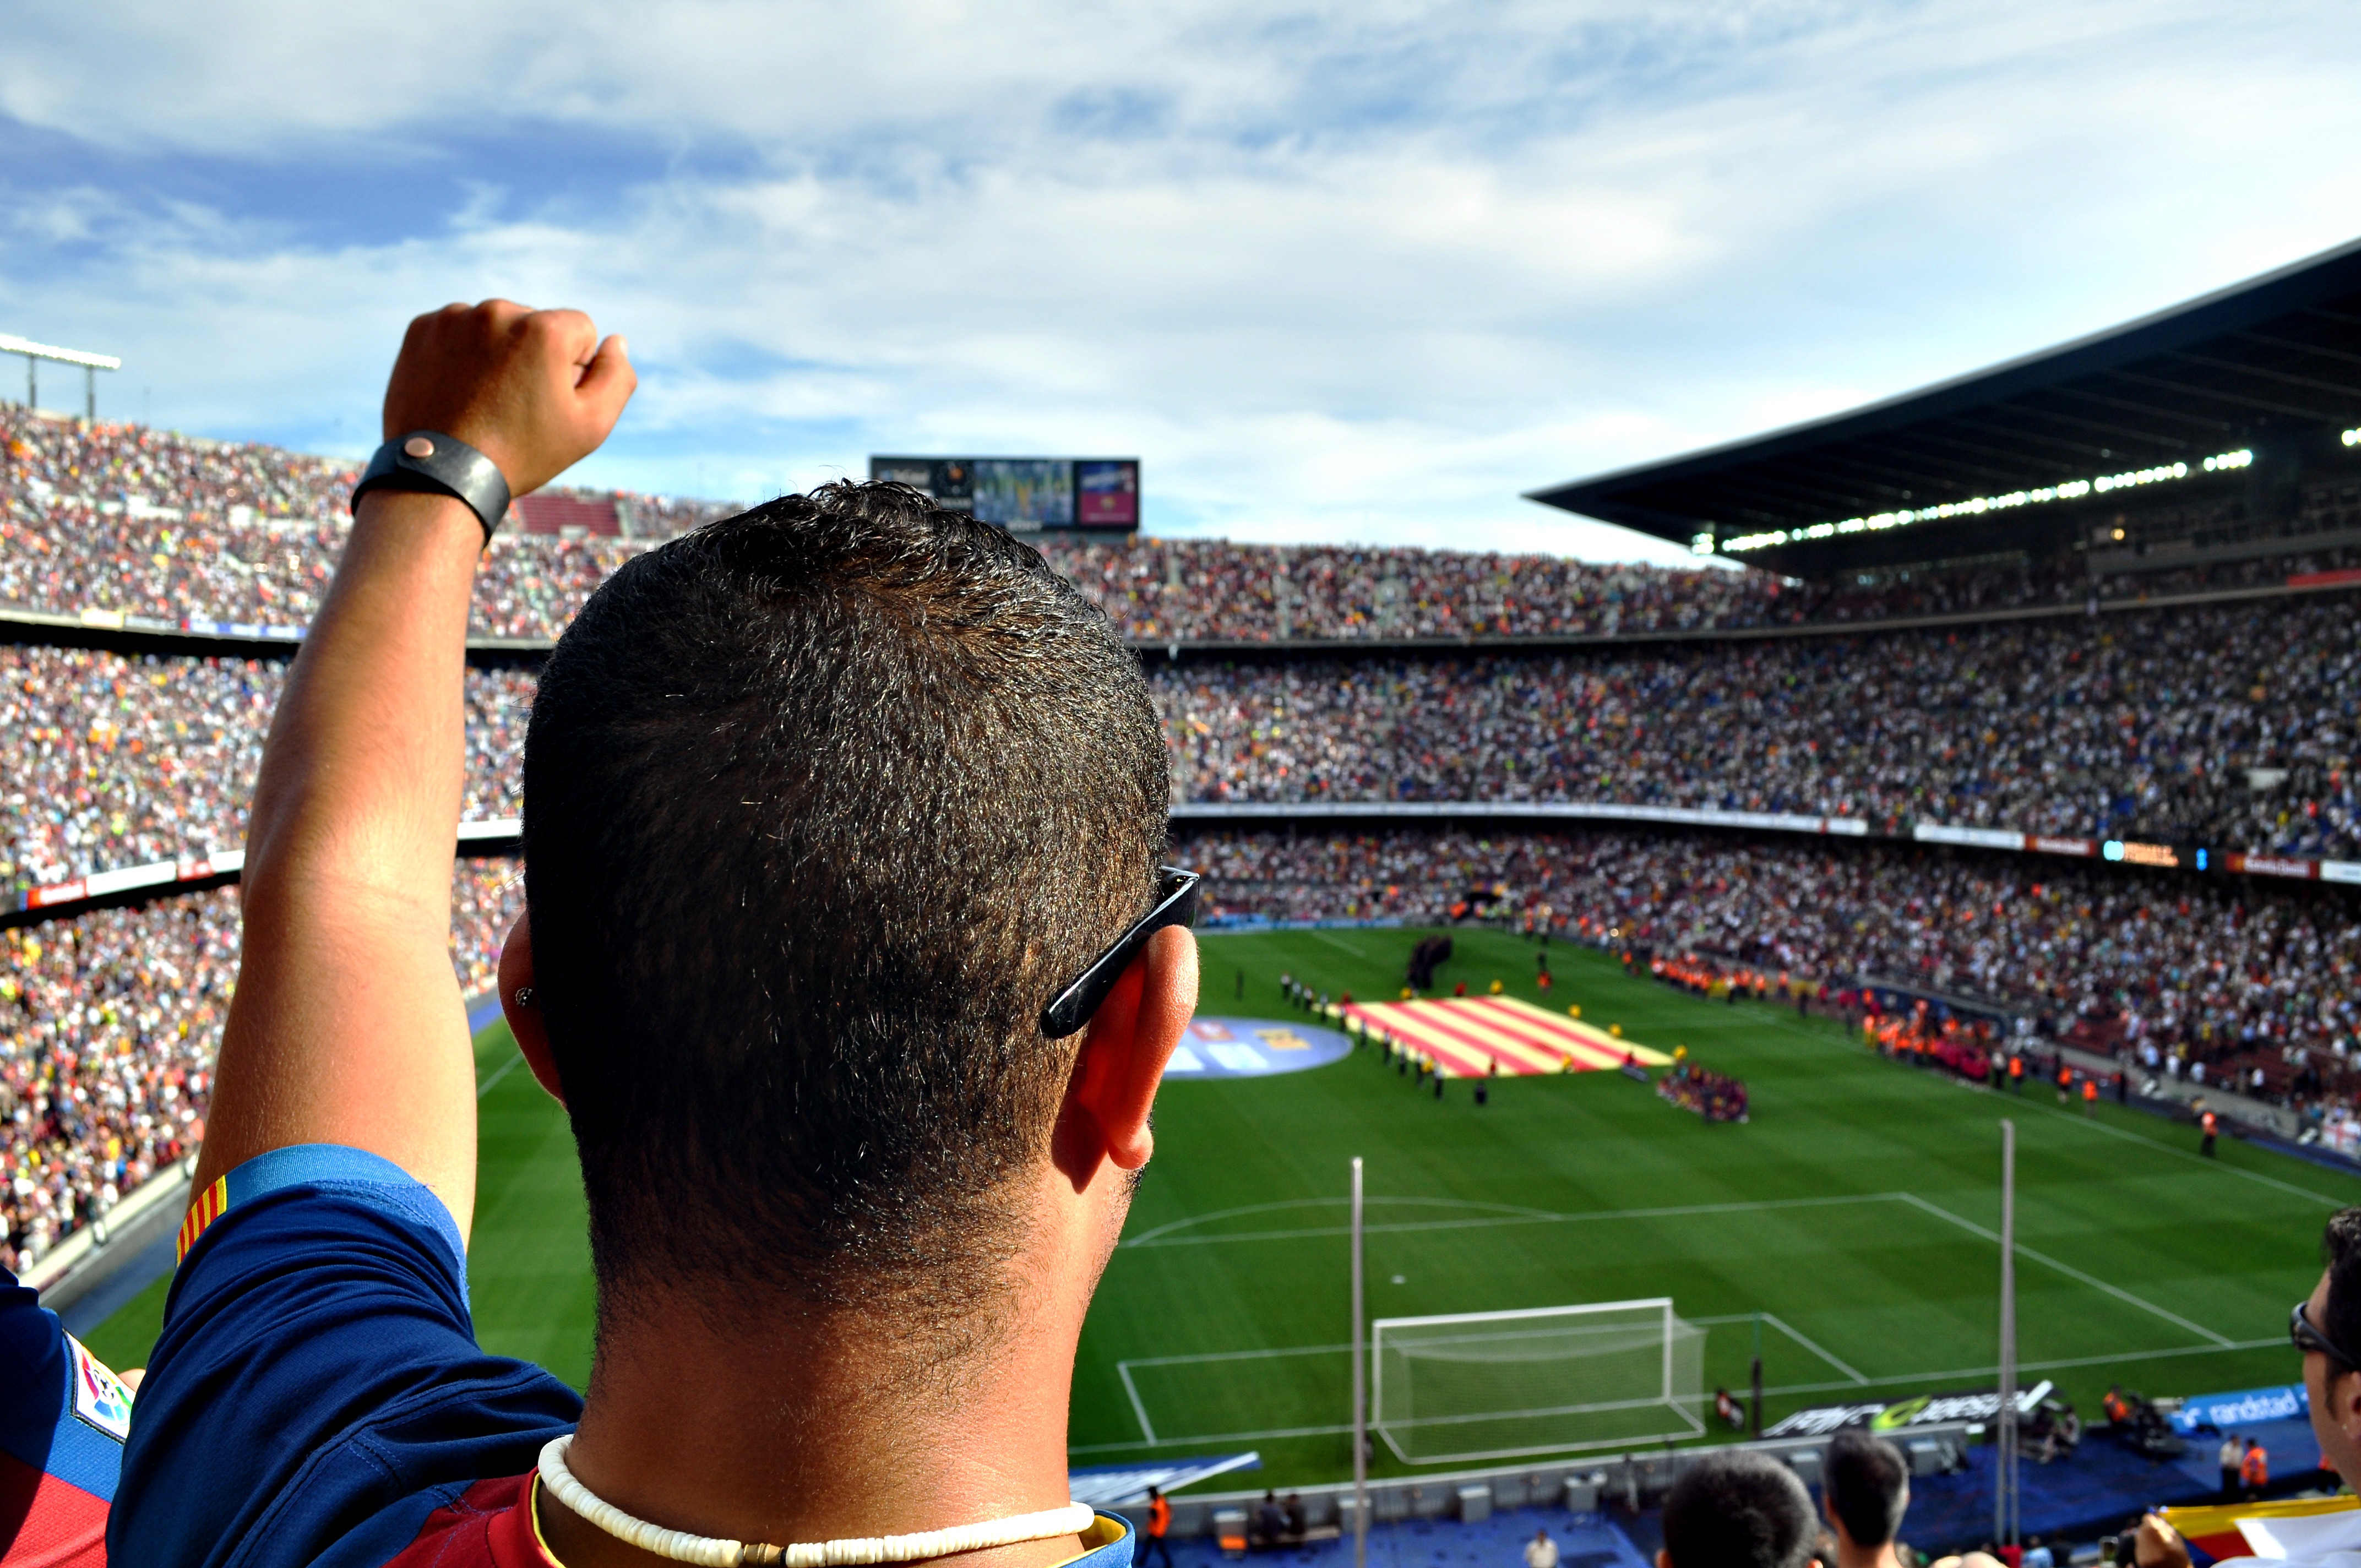
man, person, structure, people, soccer, football, barcelona, stadium, fan, spain, great, winner, camp nou, sport venue